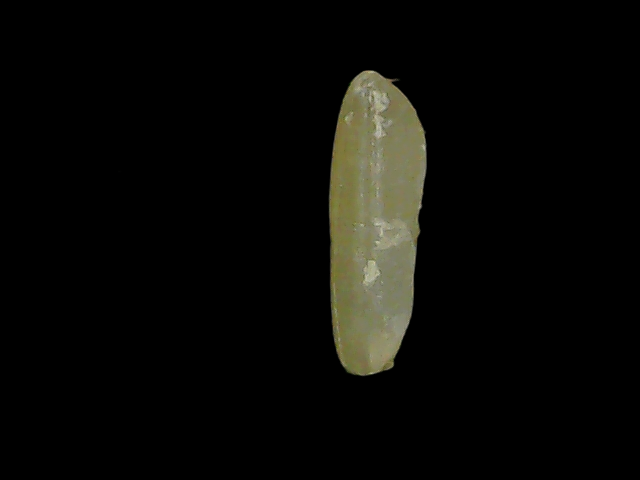
Rice variety: Binadhan19